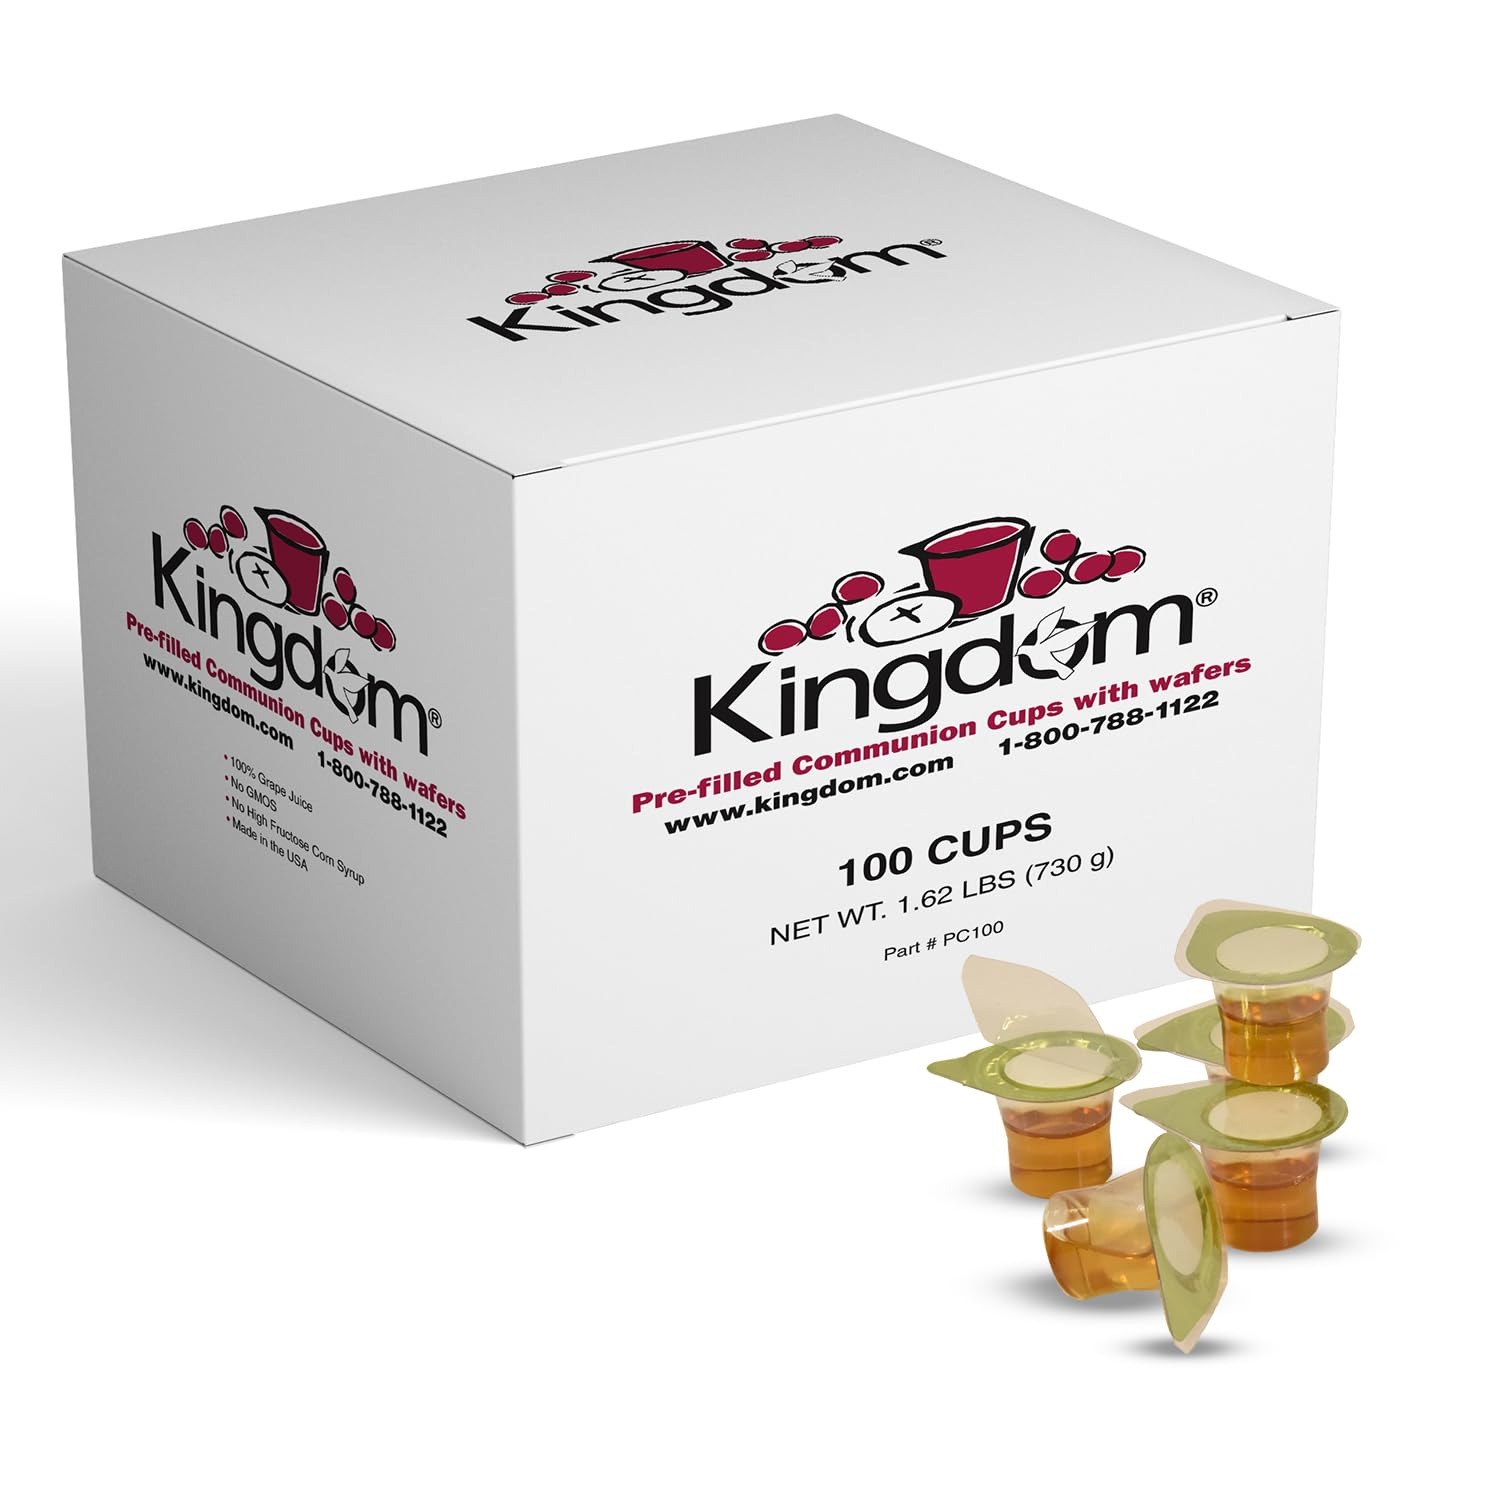
Item Name: Kingdom Prefilled Communion Cup with Wafers(100 ct - white juice) Sealed in a Single-Serving Container with Upto 1-Year Shelf Life, Perfect for Holy Eucharist Celebration in Hospitals, Summer Camps, and More!
Bullet Point 1: Each box contains 100 units of Pre-filled Communion Cups with Wafer.
Bullet Point 2: Every cup contains White Grape juice and a Wafer sealed into a single-serving container.
Bullet Point 3: This product has upto One-year shelf life, made convenient for every church so every cup will be consumed and nothing will go to waste.
Bullet Point 4: Perfect for hospital and shut-in visits, outdoor events, Summer camps, and more!
Bullet Point 5: You can distribute these pre-filled Communion cups as people enter the service or use traditional Communion trays.
Bullet Point 6: 𝐍𝐎𝐓𝐄: 𝐏𝐚𝐜𝐤𝐚𝐠𝐢𝐧𝐠, 𝐩𝐫𝐨𝐝𝐮𝐜𝐭 𝐭𝐚𝐛𝐬 𝐚𝐧𝐝 𝐟𝐢𝐥𝐦 𝐦𝐚𝐲 𝐯𝐚𝐫𝐲.
Product Description: <b>Kingdom Prefilled Communion Cup with Wafers 100 Count</b></br> <p>Save time, cleanup, and only use what you need! Kingdom Prefilled Communion cups have your grape juice and wafer sealed into a convenient, single-serving container. Lengthy prep time and cleanup are eliminated! Easily serve Communion anywhere! You can distribute these pre-filled Communion cups as people enter the service or use traditional Communion trays. Pre-filled Communion cups are not just for services! They are also perfect for hospital and shut-in visits, outdoor events, Summer camps, and more! Upto One-Year Shelf Life and great tasting grape juice! Kingdom’s new pre-filled Communion cups deliver a lot of the features our customers have been requesting! Upto One-year shelf life means you have even more time to use these Communion cups.</p></br><p>Every box contains 100 units of pre-filled white grape juice communion cups with wafers. With its upto one-year shelf life, there is no doubt that all these 100 units will be consumed and nothing will go to waste.</p><p>*Please note these cups provide a wafer, not bread.</p></br><b>Cup Dimensions</b><ul><li>Height = 1"</li><li>Top Diameter = 1 3/4"</li><li>Bottom Diameter = 3/4"</li></ul>
Value: 25.92
Unit: Ounce

Price: 44.96